Tudor Crown

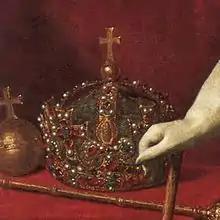
The crown in ; the image of a figure is visible in the upper leaf of the fleur-de-lis.

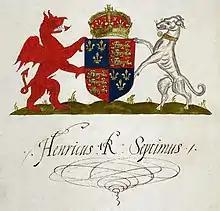
Arms of Henry VII of England

'Furste the kingis crowne of golde the Bordour garnisshed with Six Balacys ffyve Saphures fyve pointed Diamoundys twanty Rubyes xix pearlys and iiij Collettis the Balacys with the king And one of the crosses of the same Crowne garnisshed w a greate Saphure an Emade Crased iiij Balacys and ix pearlis not all of a sorte Item on the lefte side of the same Crosse a fflourre de luce set w An ymage of Cryste with A greate Balace Brooken A less Balace A poynted dyamounde...